Frankie Bash

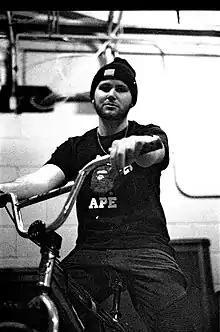

Colin Franken (born May 16, 1993), known professionally as Frankie Bash, is an American record producer, songwriter, rapper, and singer. Bash has worked with artists such as Future, Juice Wrld, NAV, Gunna, YoungBoy Never Broke Again, Gucci Mane, Offset, Nimic Revenue, Bobby Raps and Wheezy.